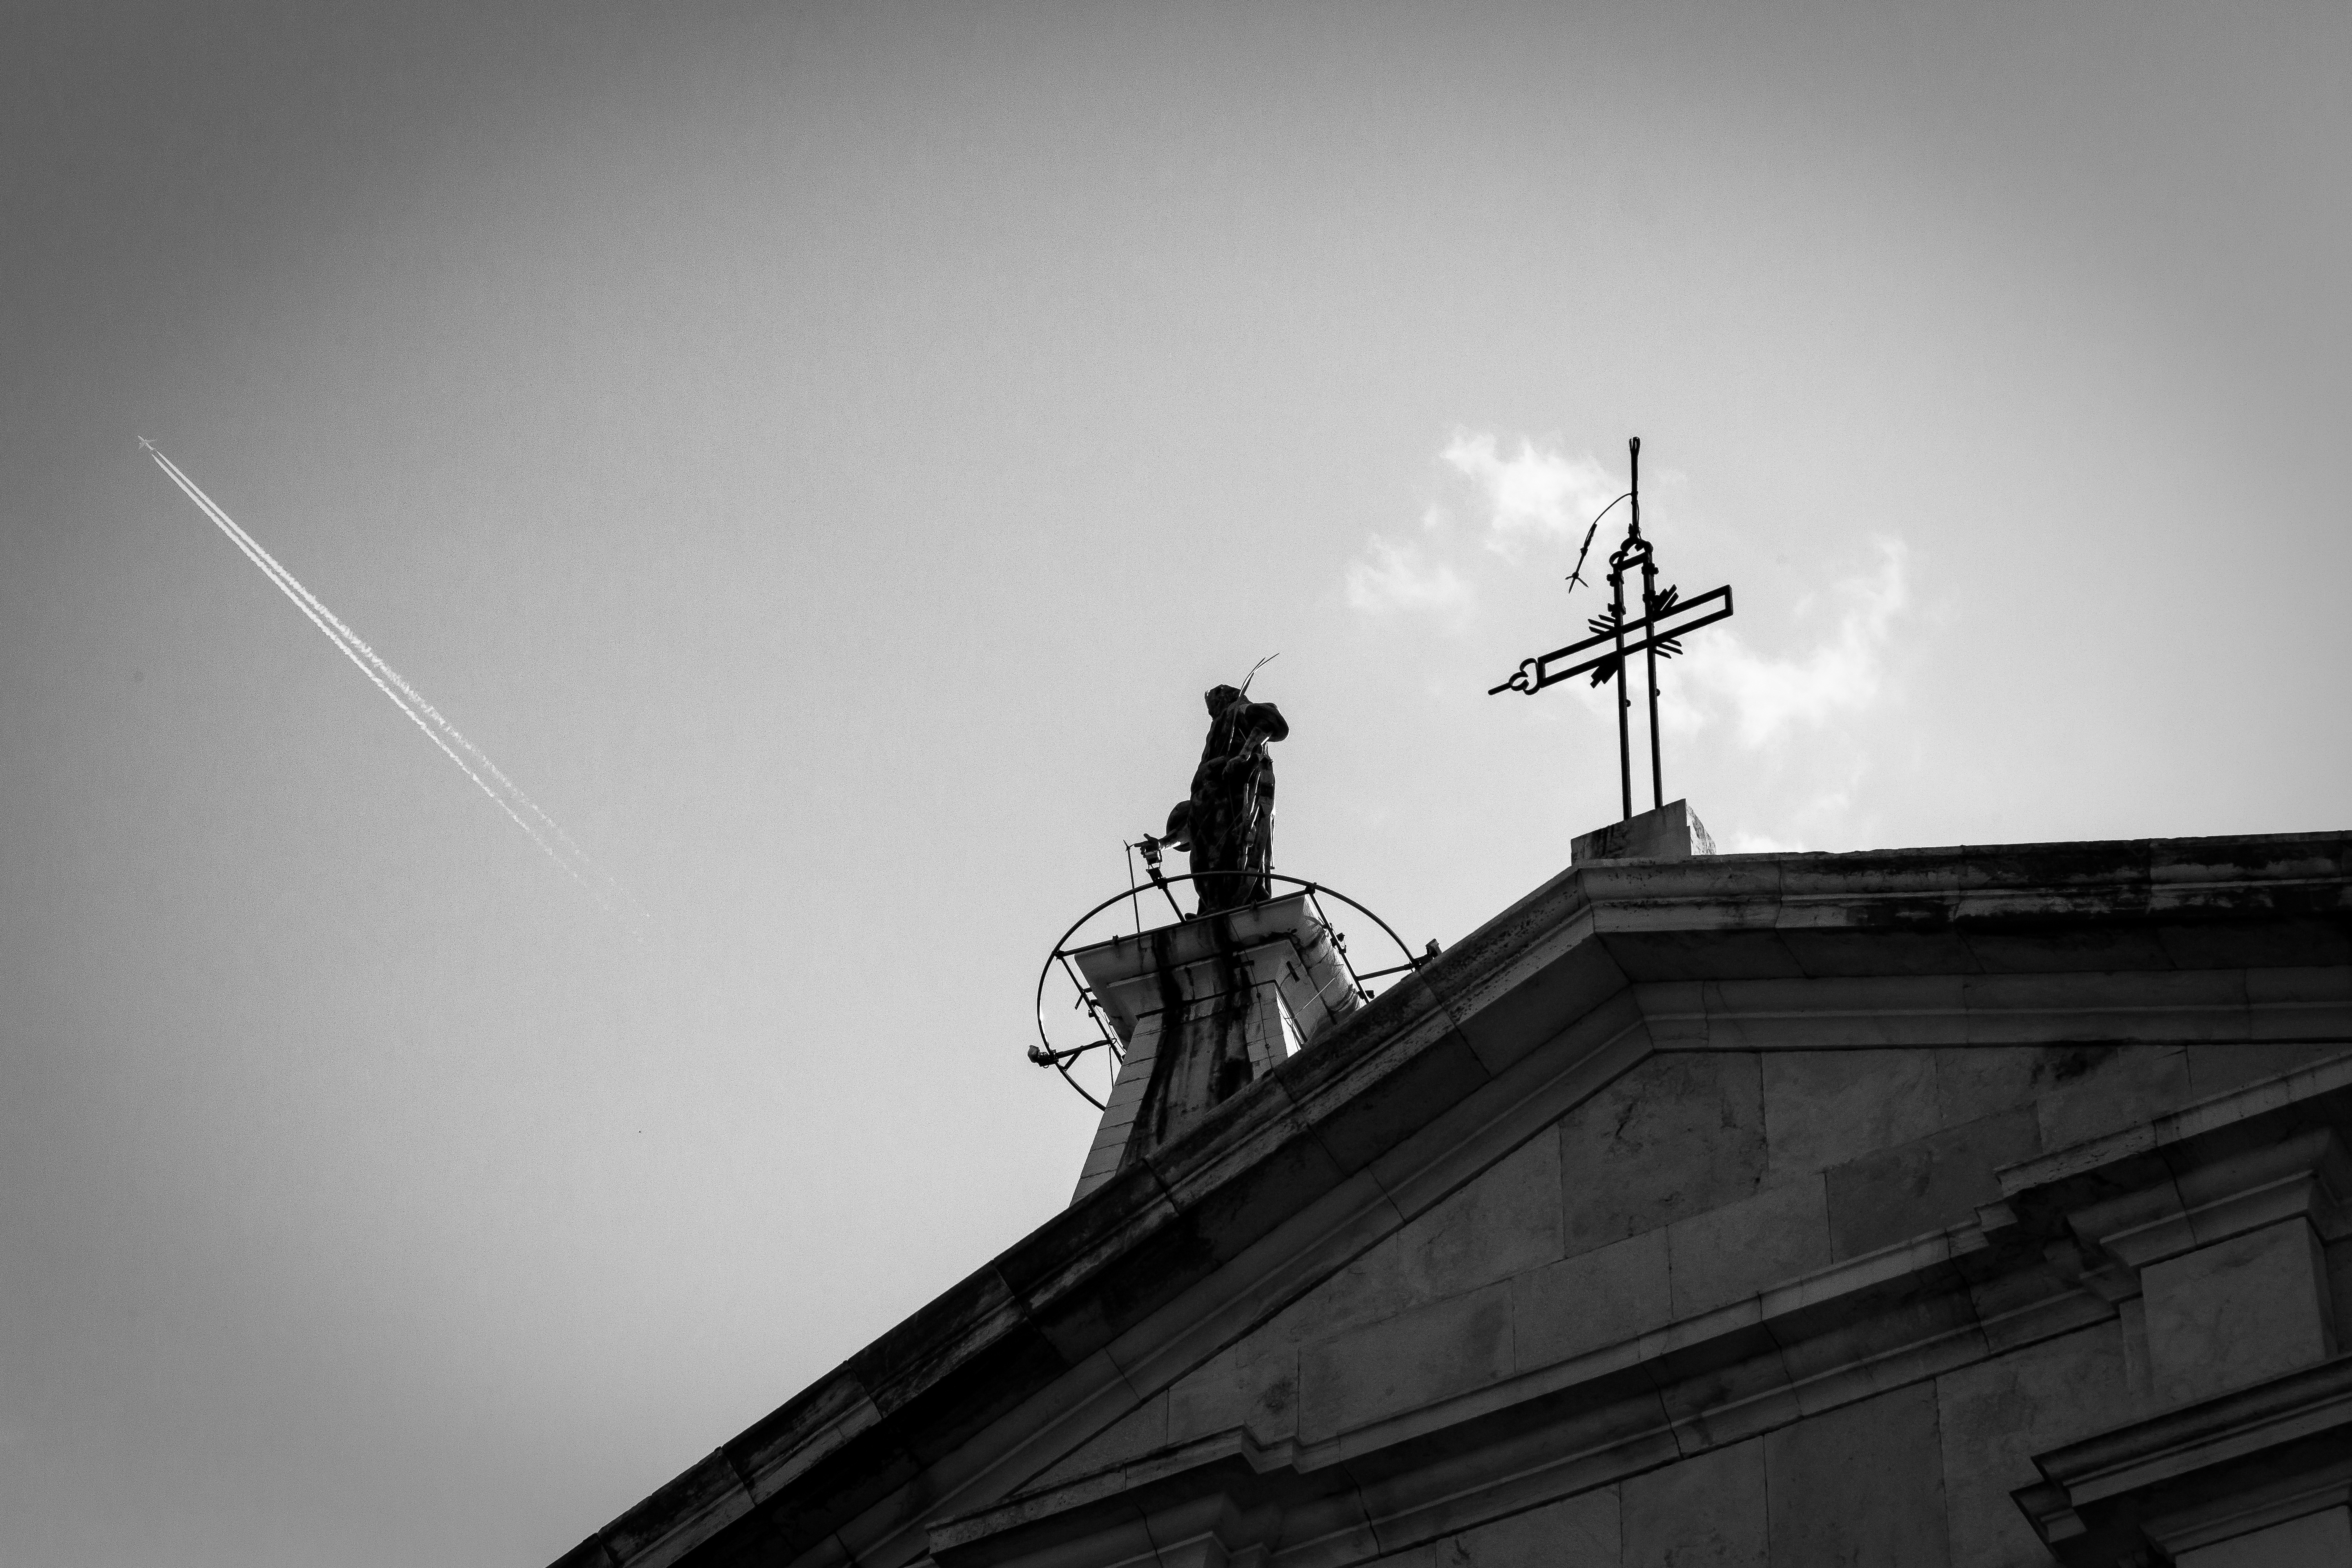
landscape, silhouette, light, black and white, sky, white, photography, old, monument, aircraft, statue, line, darkness, church, street light, black, monochrome, lighting, black white, croatia, shape, historically, istria, rovinj, s w, monochrome photography